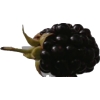
Label: blackberry